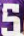
Number: 5